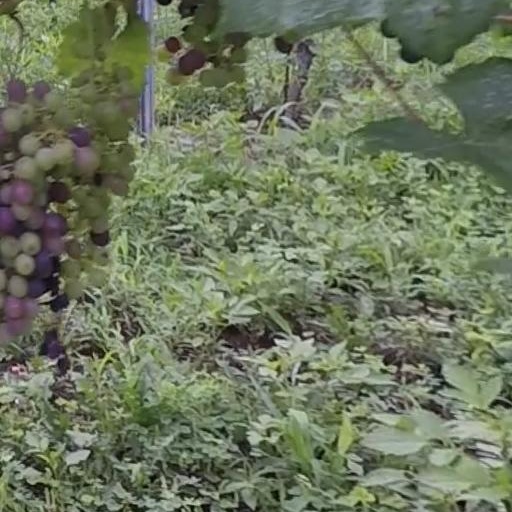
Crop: grape